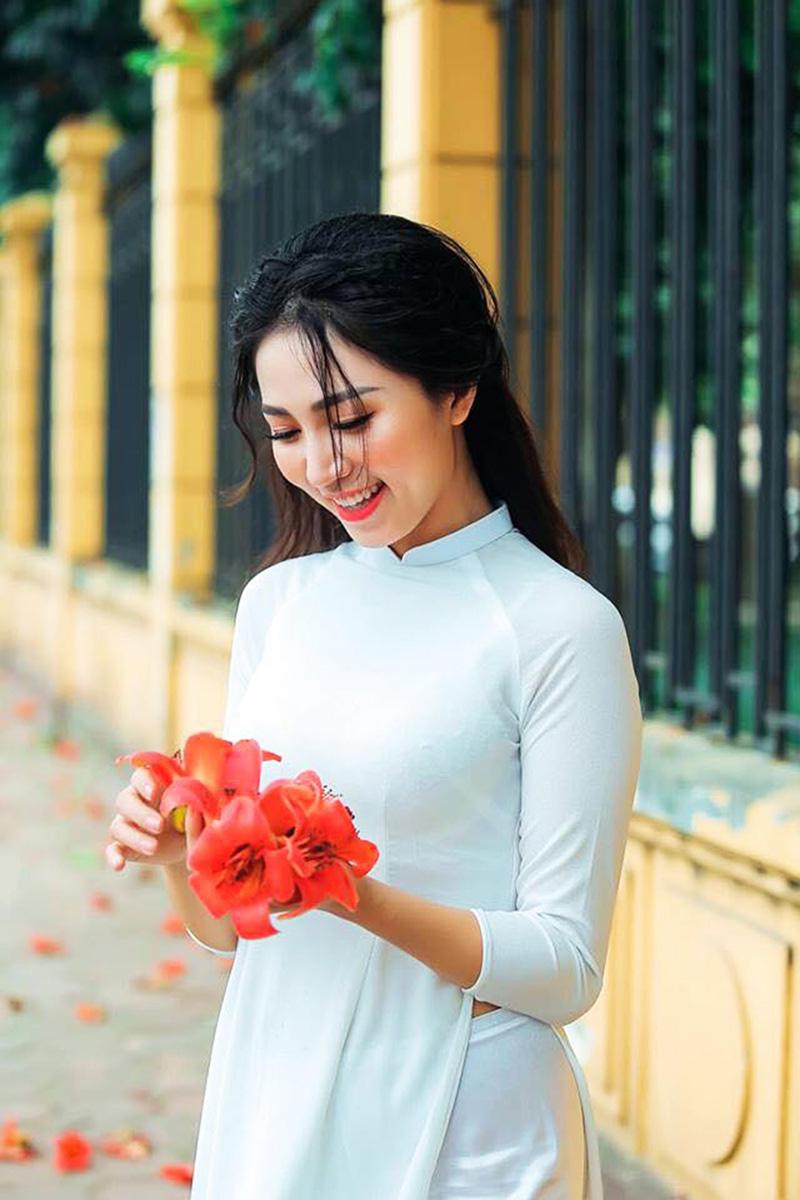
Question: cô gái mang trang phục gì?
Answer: cô gái mang áo dài truyền thống màu trắng